George Gliddon

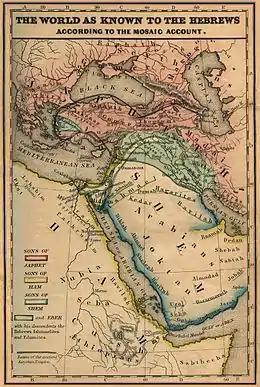
The world as known to the Hebrews according to the Mosaic account (1854 map, "Historical Textbook and Atlas of Biblical Geography" by Lyman Coleman). A color-coded map of Noah's sons'—Ham, Shem, and Japheth—land

Gliddon concluded that there were three types of Caucasians—Ham, Shem, and Japheth—based upon on a Biblical perspective (i.e., three sons of Noah). Gliddon and Morton's theories are based upon where the sons and their groups moved to and what indigenous people they came in contact with in their new homelands. The conclusion bolstered the polygenist argument and lead to Louis Agassiz sharing the same opinion and beginning of the "American School" of anthropology.